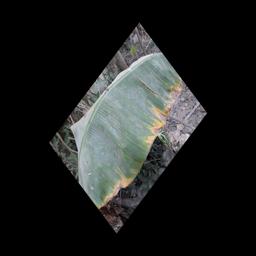
Label: POTASSIUM DEFICIENCY